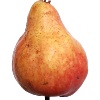
Label: red_pear